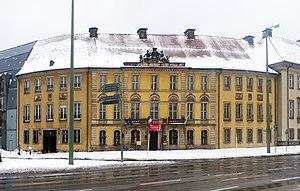
Palais Schwerin, sur le Molkenmark, à côté du Altes Stadthaus (Ancien hôtel de ville) et du Alte Münze (ancienne fabrique de Monnaie)